Henry Hope Wong

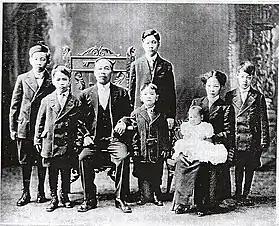
Hope Wong family portrait, 1913

Soon after Wong enrolled in the American School of Aviation, the instructor was injured, and Wong's tuition was refunded. He remained in Chicago for two months, working in the E.B. Health Plane Company's factory.